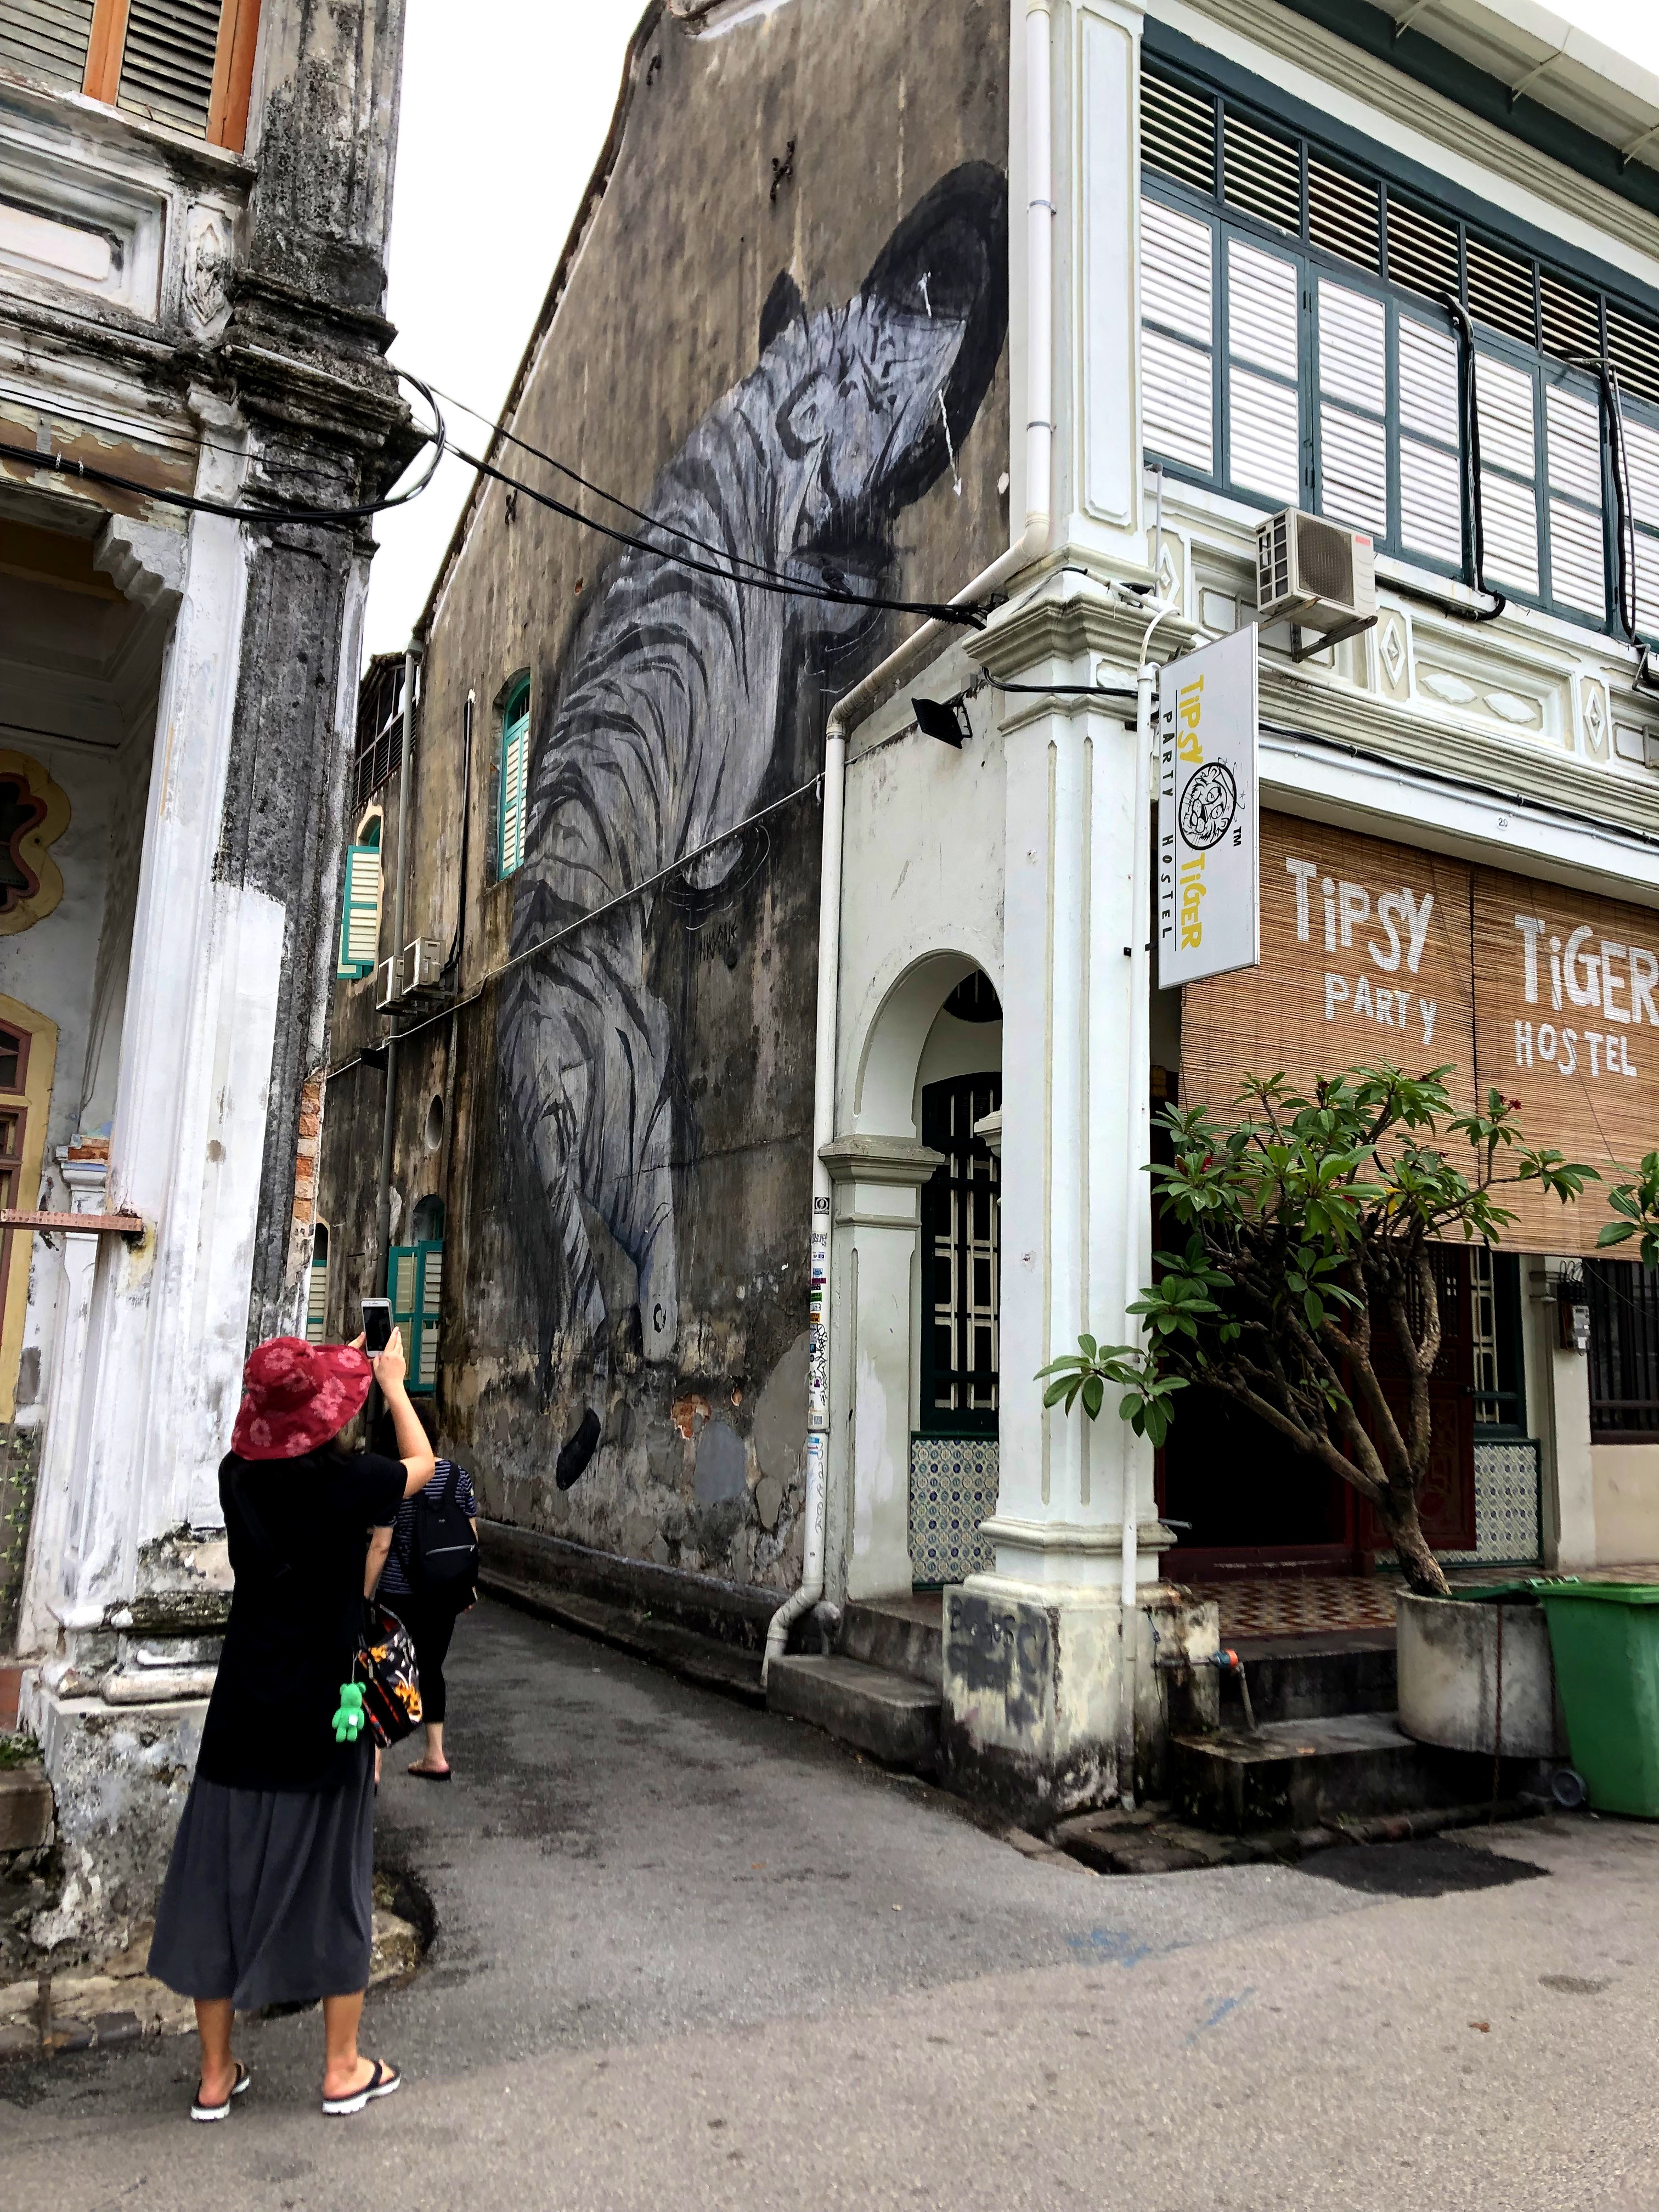
mural, wall, painting, tiger, penang, malaysia, photographer, street, neighbourhood, town, architecture, building, alley, urban area, pedestrian, infrastructure, road, facade, tourism, city, travel, vacation, house, door, walking, window, balcony, cobblestone, sidewalk